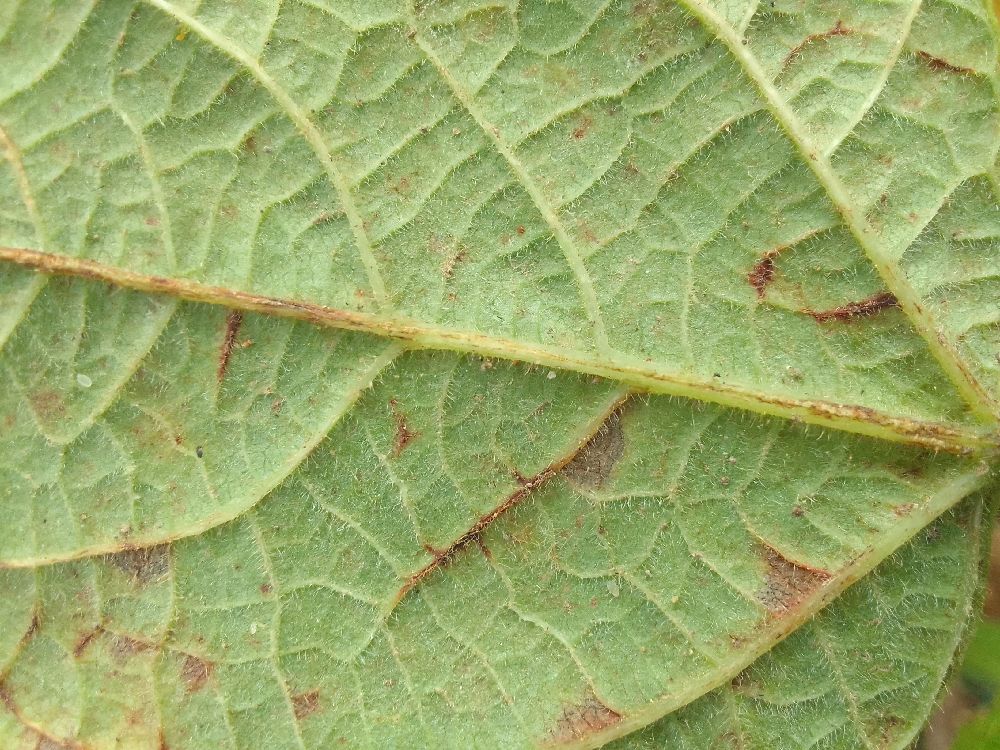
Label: anthracnose